Madaka

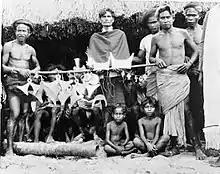
A picture of the Anakalang society of west Sumba showing various heirloom objects, e.g. mamuli, marangga, and madaka. In this photograph, the madaka is the third hung object from the right.

Madaka, also written as mendaka, is a type of precious metal valuable to the Sumba people of Sumba Island, Indonesia. It is found in the megalithic culture of the western Sumba people, e.g. the tribe of Anakalang. Of all precious metal valuable to Sumba people, the madaka is considered to be the most sacred type of gold heirloom.